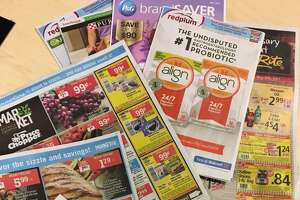
Waste category: paper